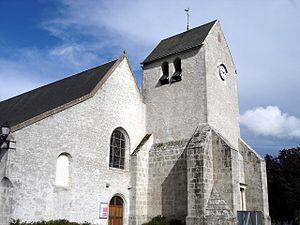
Eglise de Messas - Vue de la place du village
Messas est une commune française située dans le département du Loiret en région Centre-Val de Loire.